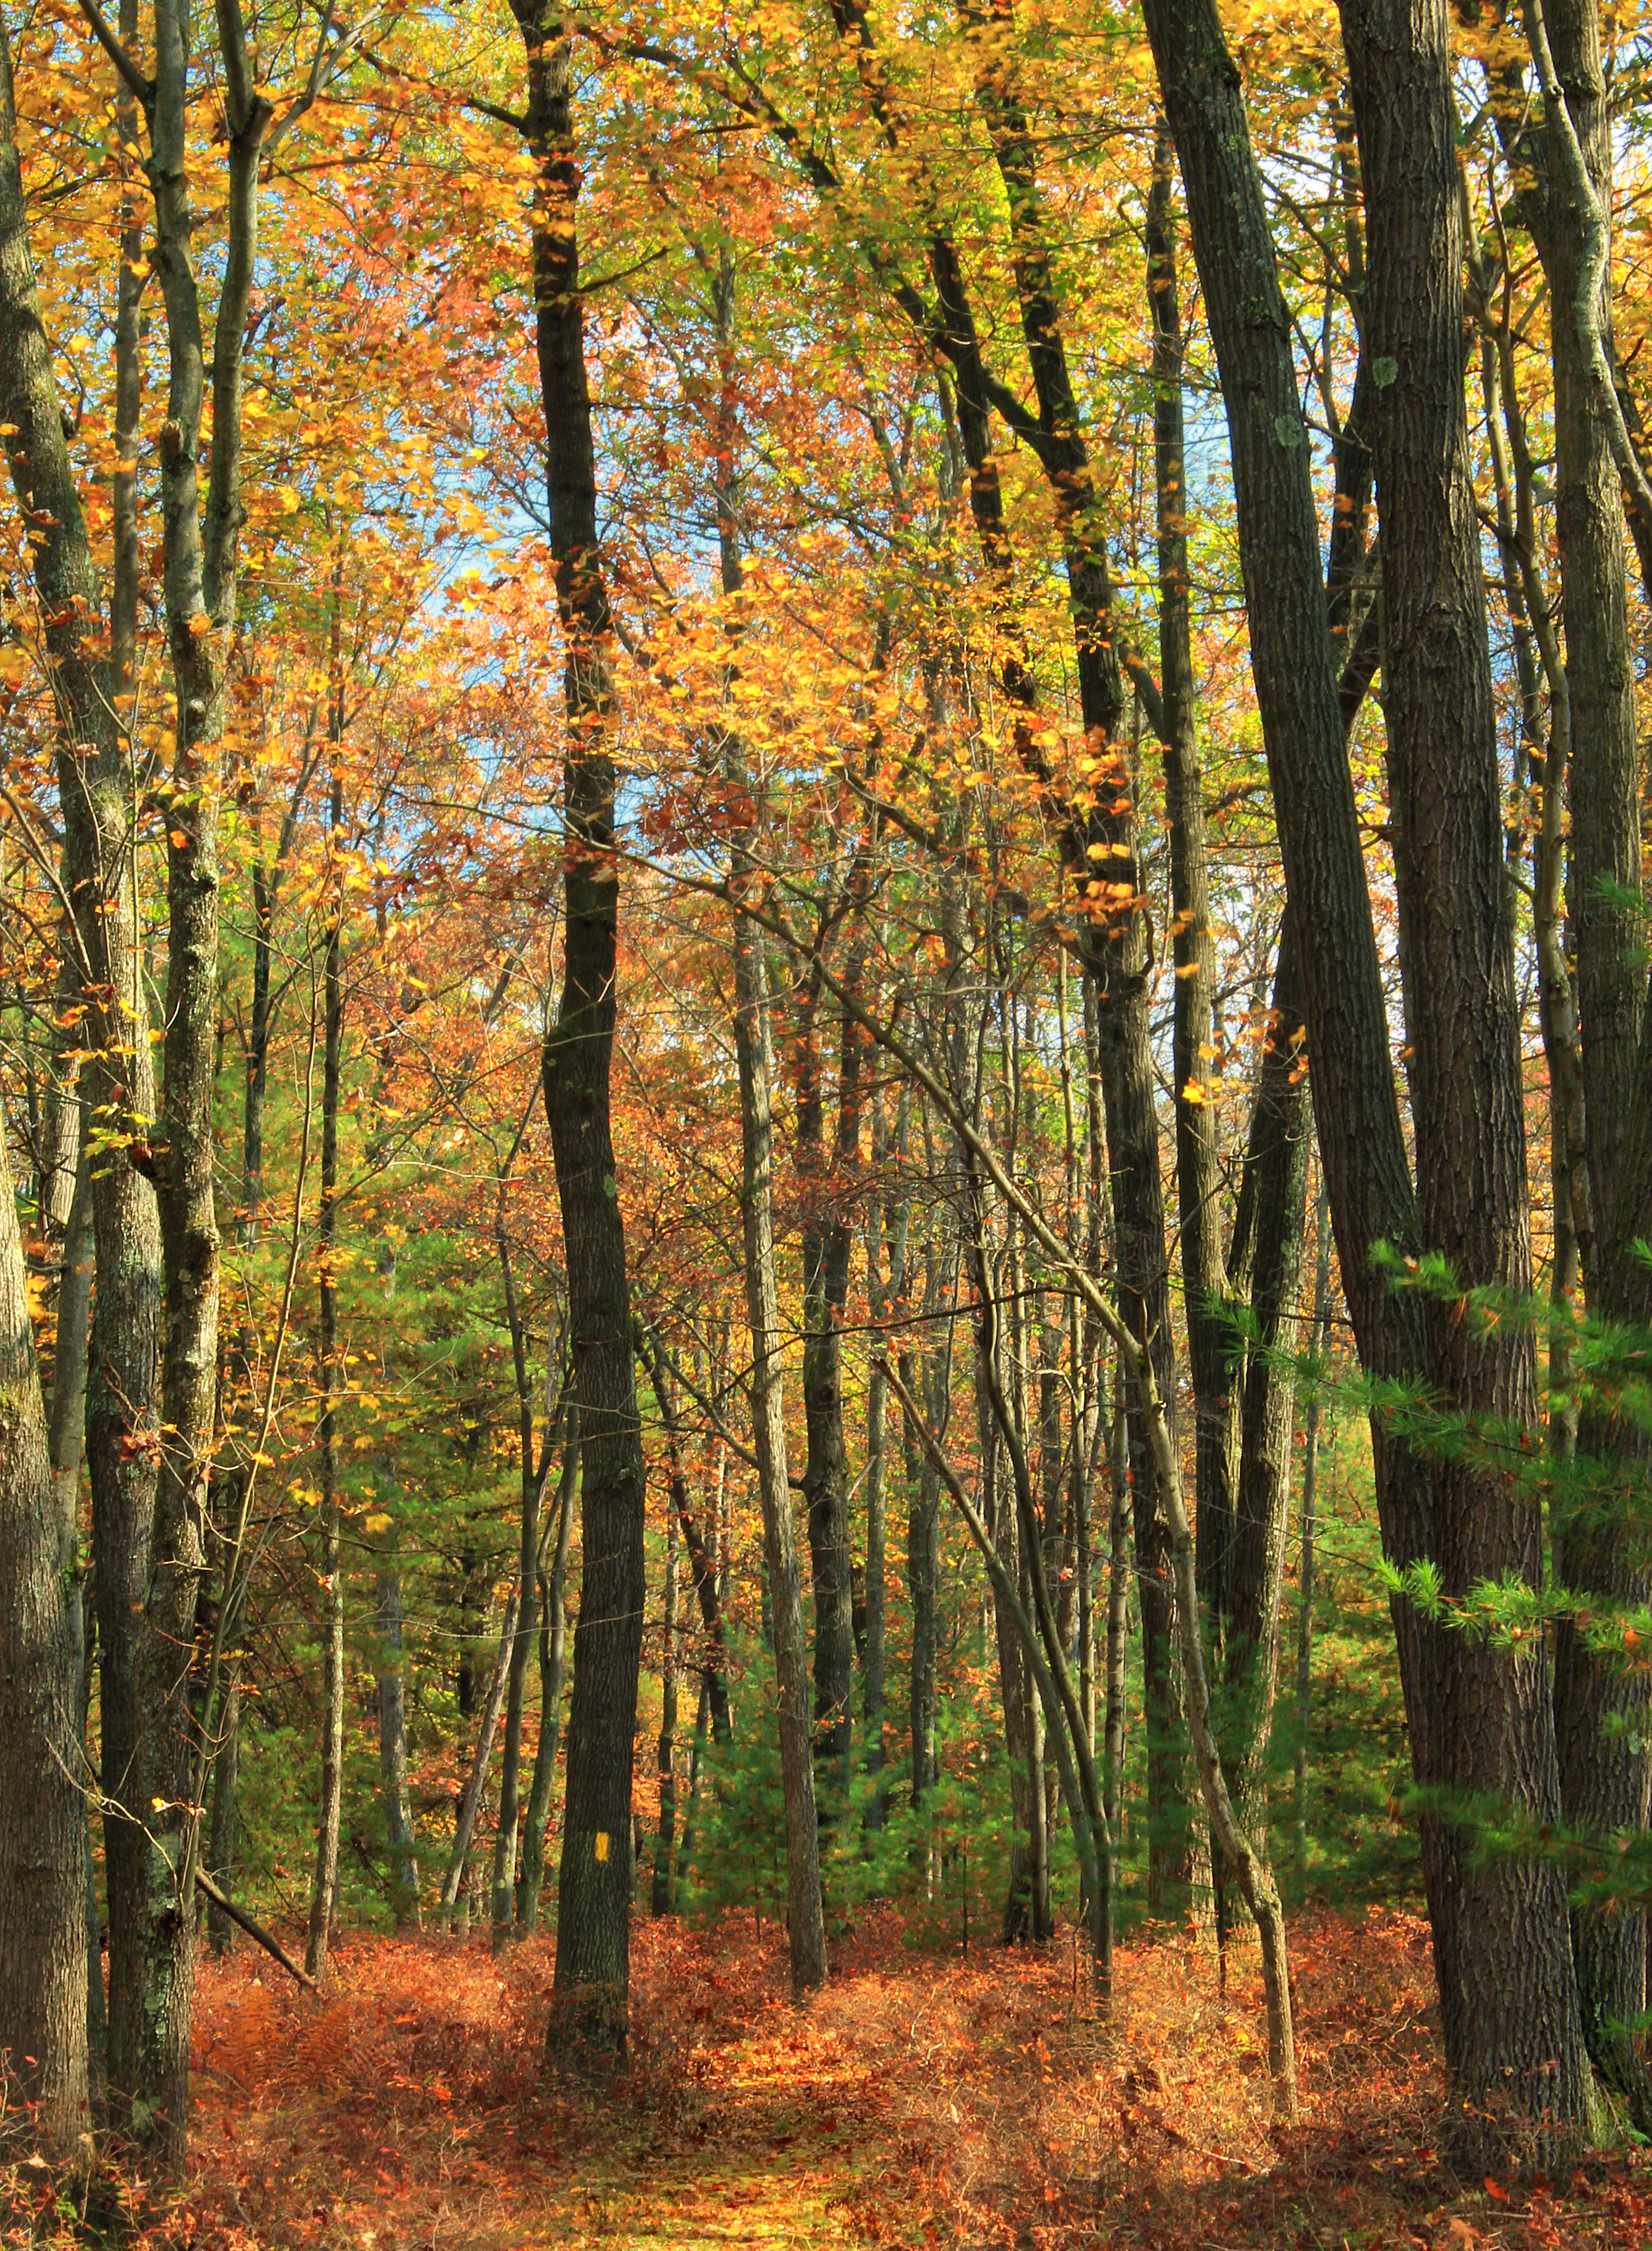
tree, nature, forest, branch, plant, hiking, trail, sunlight, leaf, foliage, autumn, season, trees, creativecommons, coniferous, blaze, deciduous, quehannawildarea, pennsylvaniawilds, pennsylvania, clearfieldcounty, moshannonstateforest, kunescamptrail, grove, woodland, habitat, larch, ecosystem, biome, old growth forest, natural environment, woody plant, temperate broadleaf and mixed forest, temperate coniferous forest, land plant